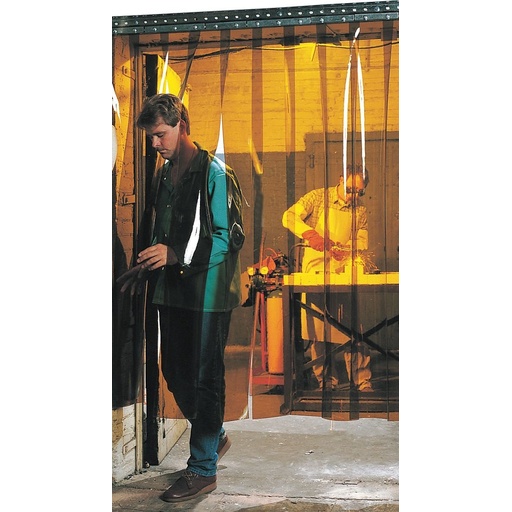
Vinyl / PVC Strip Door Curtain Amber Welding 84 in. Door Width x 82 in. Door Height - 8 in. Strip Width - 100% Overlap Universal Header or Wall Mount Hanger Complete Plastic Strip Door Install Kit
Plastic Strip Flap Door Complete Door Kit. Hi Quality USDA / NSF Approved PVC / Vinyl Strip Material. Every thing you need Install your Strip Door. Hanger, Strips, Mounting Screws, EZ Instructions. This PVC / Vinyl Strip Curtain is Proudly Made and Assembled in the USA.
Brand: Industrial Strip Door
Category: Hardware > Building Materials > Hatches